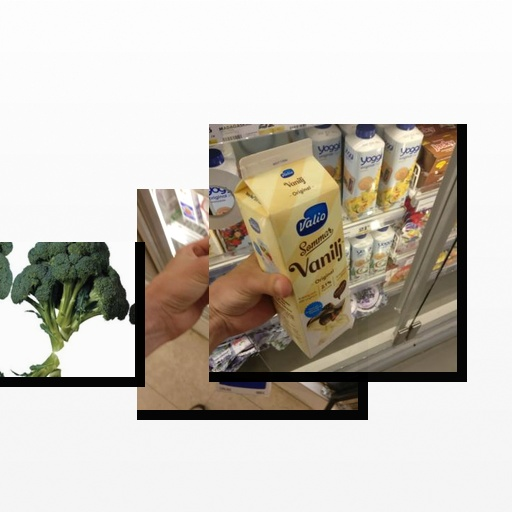
Food items: vanilla_yogurt, sour_milk, broccoli